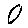
Label: 0